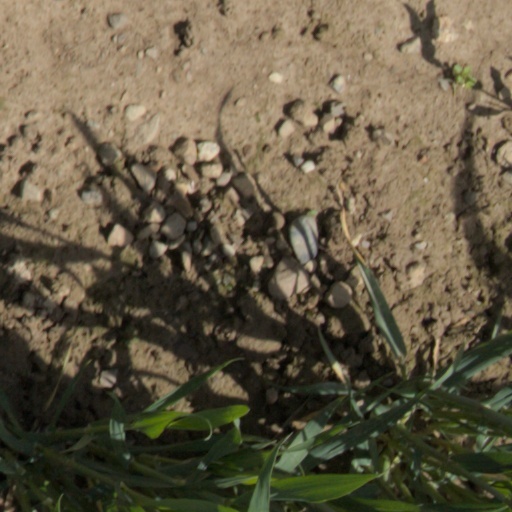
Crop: wheat